Malhar Kendurkar

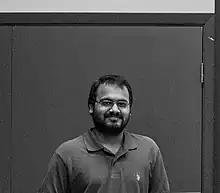

Malhar R. Kendurkar is an observational astronomer based in Prince George, BC, Canada. His main research focus is on astronomical sky surveys, transient astrophysics and spectroscopy. Kendurkar is well known for searching and studying supernovae including nuclear transients and novae in the Andromeda Galaxy.